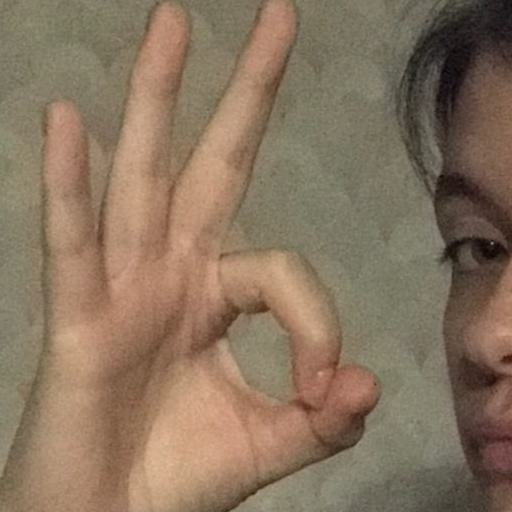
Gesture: ok